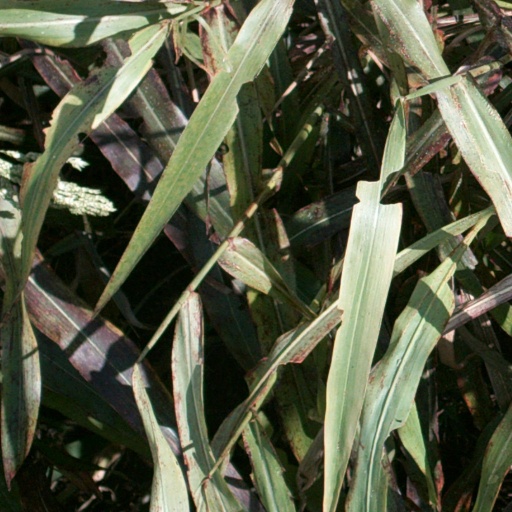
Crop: sorghum